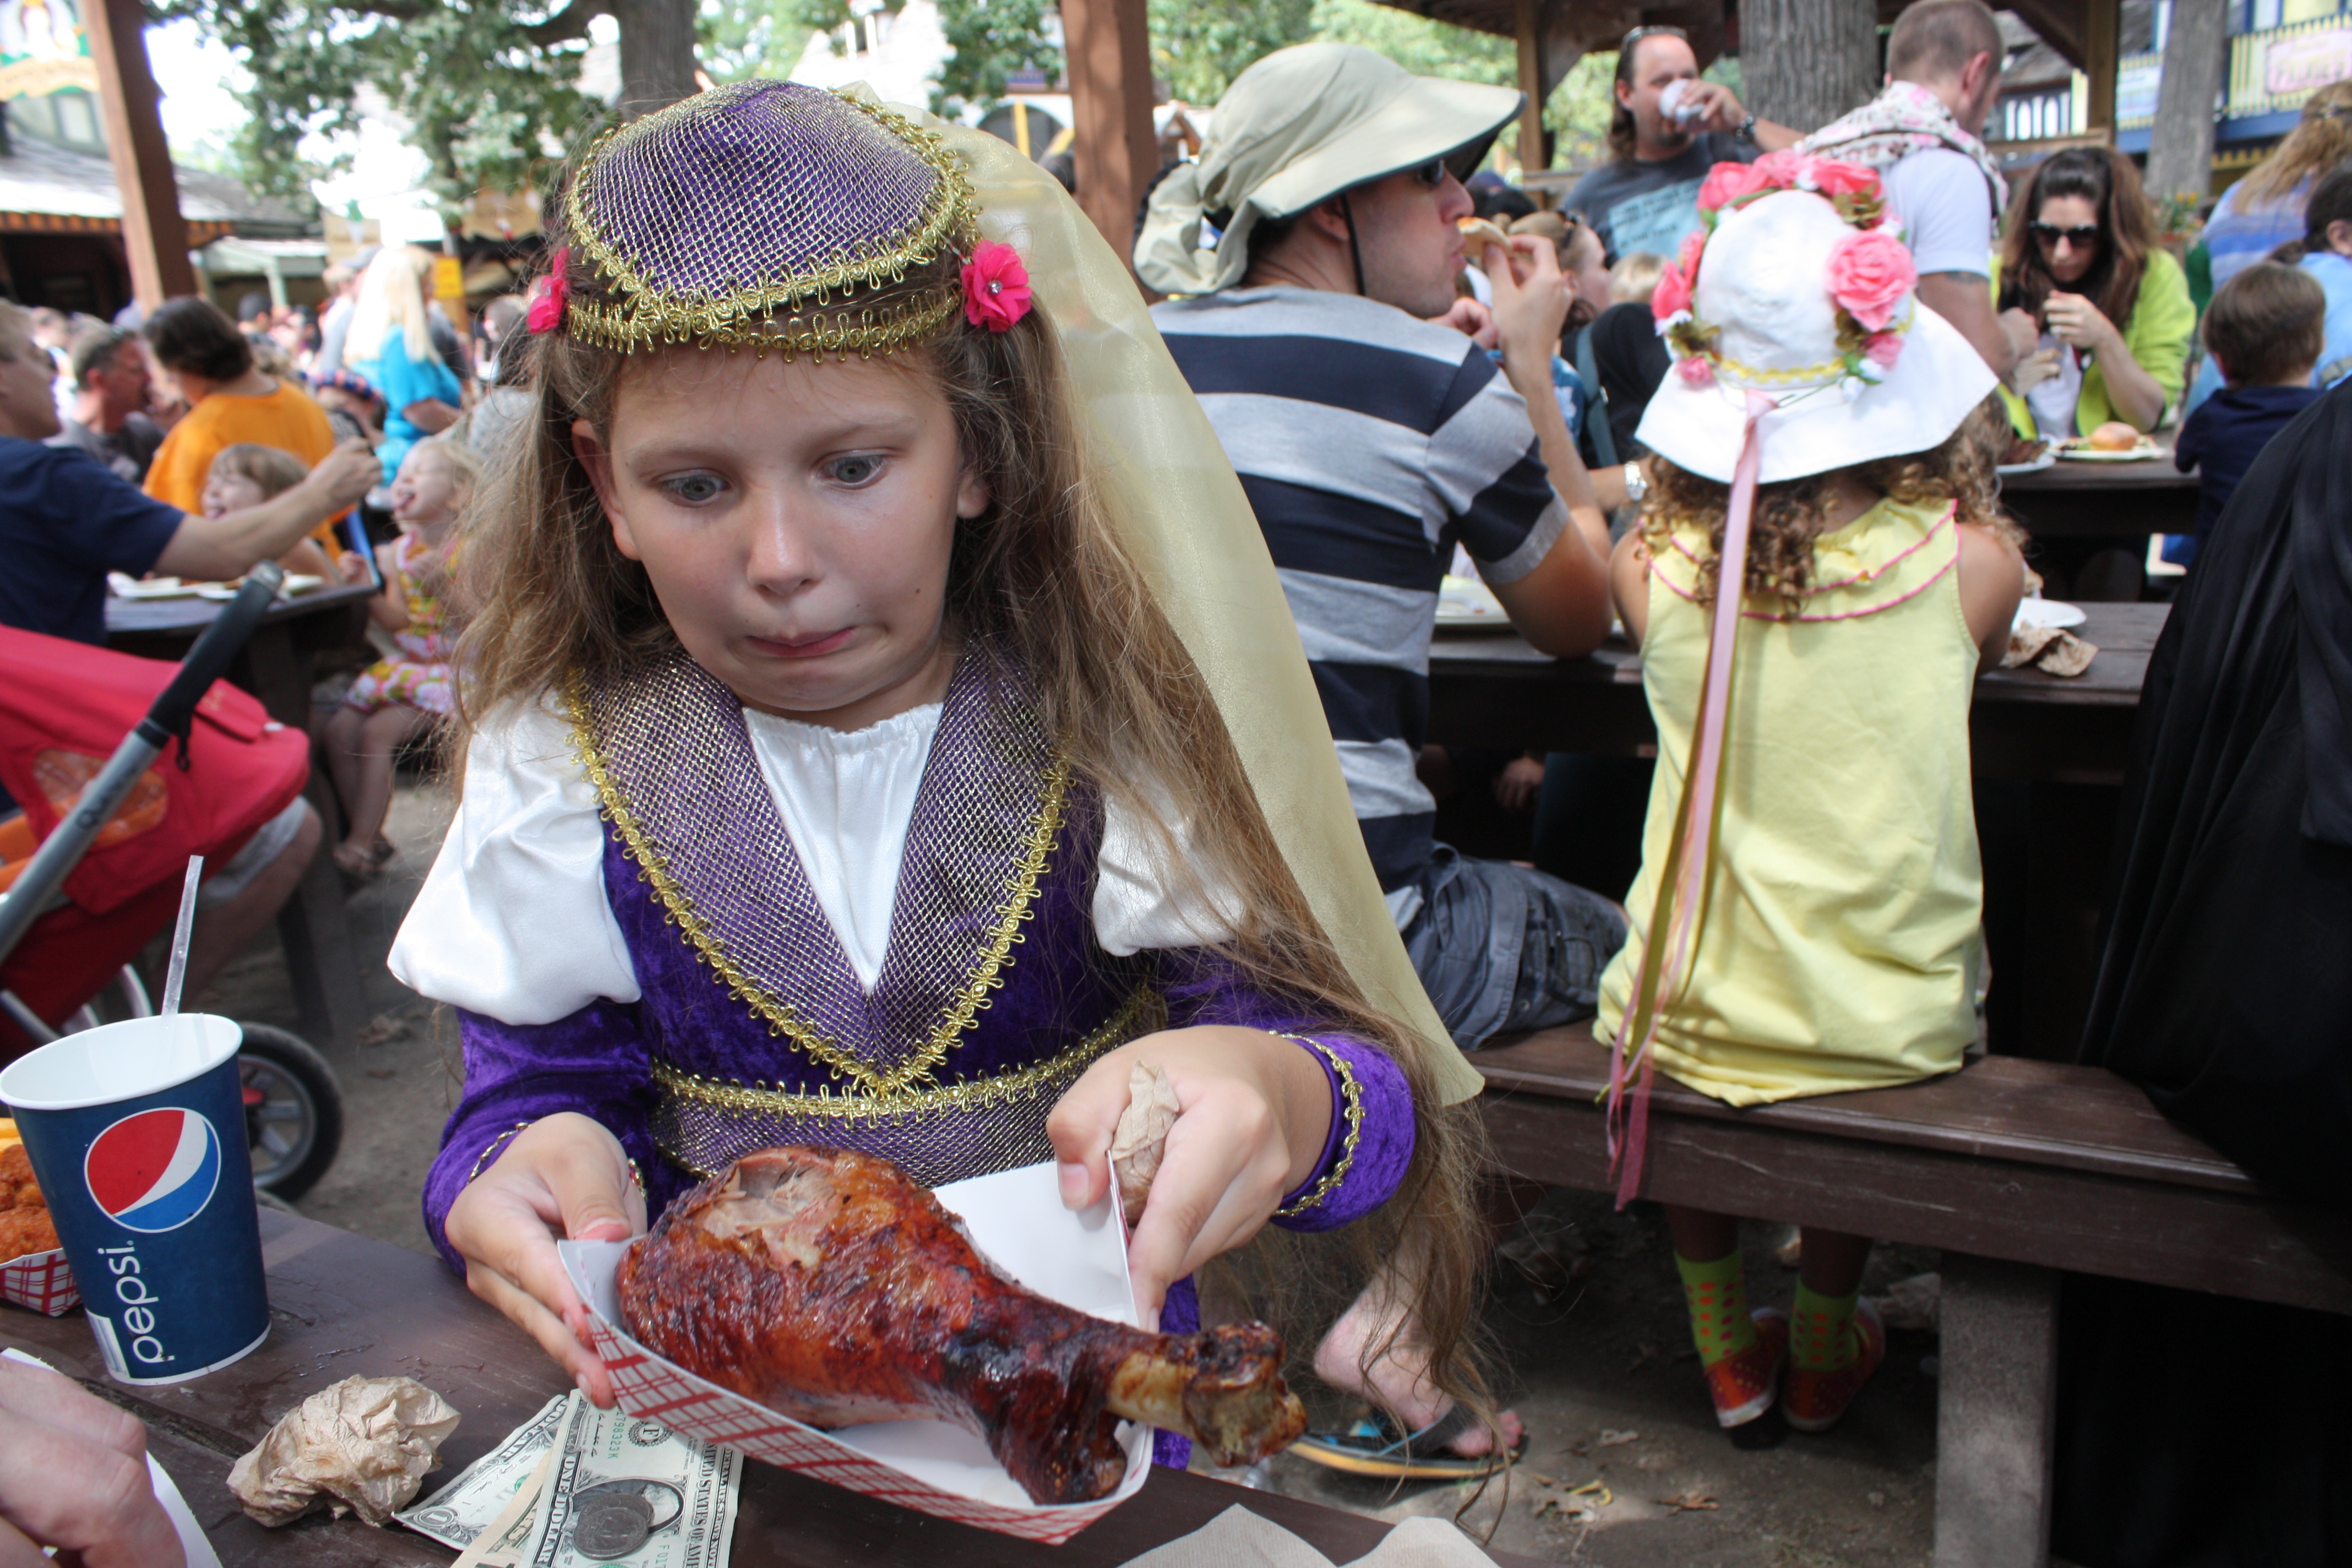
people, girl, food, vendor, carnival, market, picnic, festival, turkey, fair, frightened girl, large turkey leg